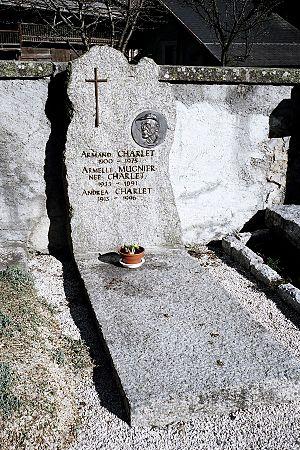
Tombe du guide de montagne Armand Charlet à Argentière (Chamonix, Haute-Savoie, France)
Armand Charlet, né à Argentière le 9 février 1900 et mort dans ce même village le 28 novembre 1975, est un alpiniste et guide français, l'une des figures les plus marquantes de l'alpinisme de l'entre-deux-guerres, considéré comme le plus grand guide de sa génération.